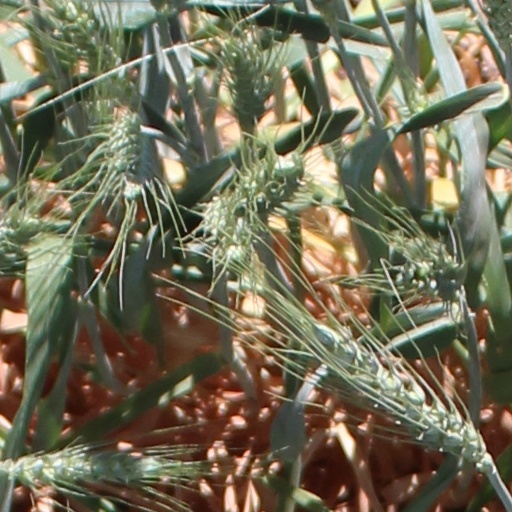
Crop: wheat